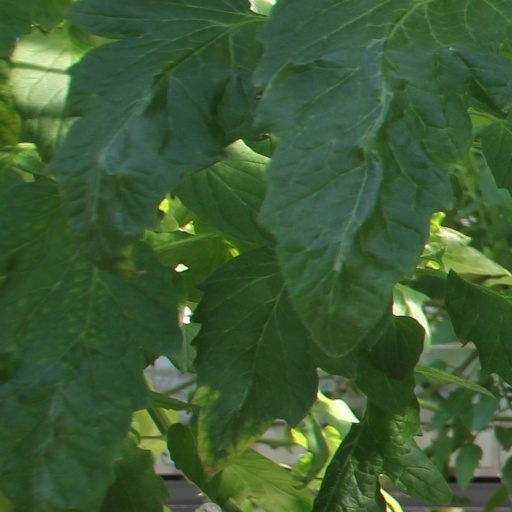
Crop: tomato